Cardiff County Borough Council

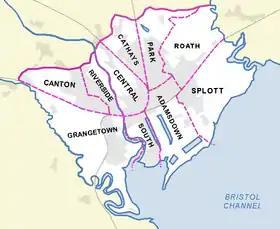
Wards of Cardiff, 1890

The first full council elections to the new county borough council took place on 1 November 1889, though contests took place in only the Canton and West electoral wards.